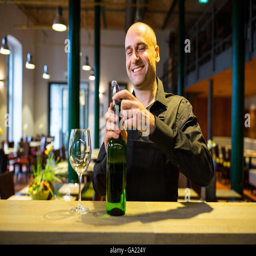
waiter opening a bottle of white wine